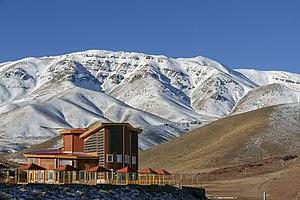
La province de Qom est une des 31 provinces d'Iran. Русский: Кум— одна из 31 провинций (останов) Ирана, площадью 11 526 км. Административный центр — город Кум. 中文: 庫姆省 是伊朗三十一個省份之一。它涵蓋11,200平方公里，為面積最小的省份。 हिन्दी: क़ोम प्रांत ईरान के ३१ प्रान्तों में से एक है। इसका क्षेत्रफल ११,२३७ वर्ग किमी है और यह ईरान के कुल क्षेत्र का ०.८९% हिस्सा घेरता है। यह देश के उत्तर में स्थित है। यहाँ की राजधानी क़ोम नगर है।